Galilee Basin

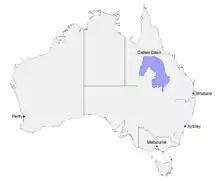
Location of the Galilee Basin

The Galilee Basin spans elements of the upper Lake Eyre drainage catchment, Bulloo river basin and Murray–Darling Basin and the adjacent eastern highlands. The basin also extends into the upper coastward Burdekin river basin and Fitzroy river basin to the north-east and east and the Gulf of Carpentaria to the north-west. This geographic complexity ensures that the Galilee Basin spans a number of physiographic regions with a relatively complex pattern in the eastern highlands and headwaters. Lake Buchanan and Lake Galilee within the Galilee Basin are classified as inland wetlands, with Lake Buchanan described as both a seasonal/intermittent saline lake and a seasonal saline marsh and Lake Galilee also as a seasonal/intermittent saline lake and as a seasonal/intermittent freshwater pond and marsh.